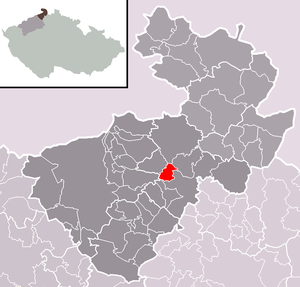
Janská est une commune du district de Děčín, dans la région d'Ústí nad Labem, en Tchéquie. Sa population s'élevait à 195 habitants en 2018.